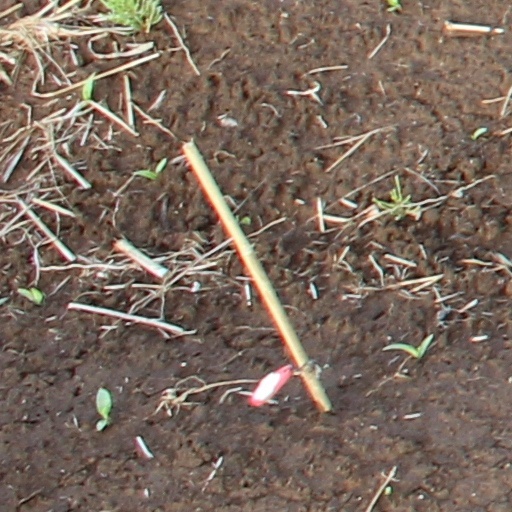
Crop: wheat